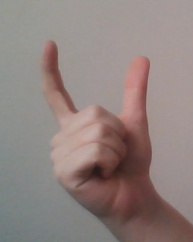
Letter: nun